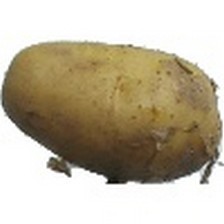
Label: Potato